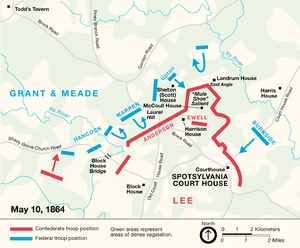
Richard Heron Anderson est un officier de l’U.S. Army ayant servi durant la guerre américano-mexicaine. Ensuite, il sert dans l’armée des Confédérés avec grade de Général lors de la guerre de Sécession.